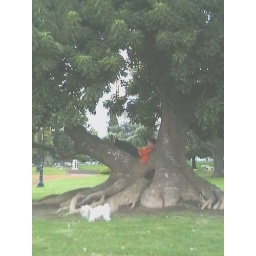
Boy sitting in the tree in rosario